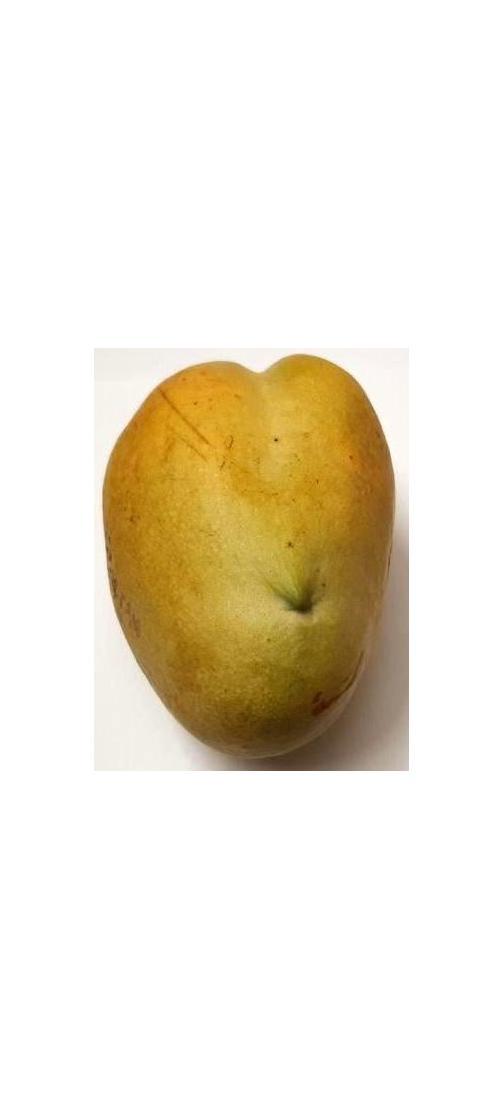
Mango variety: Bari-11